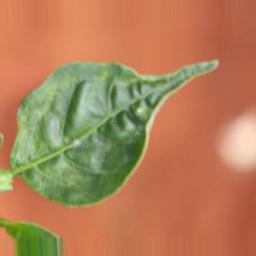
Label: mites_and_trips